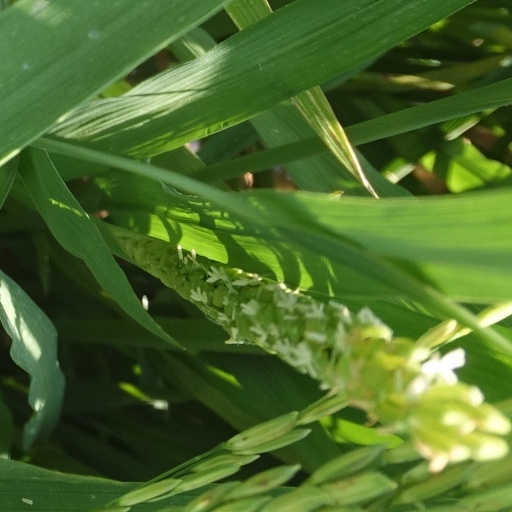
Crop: rice